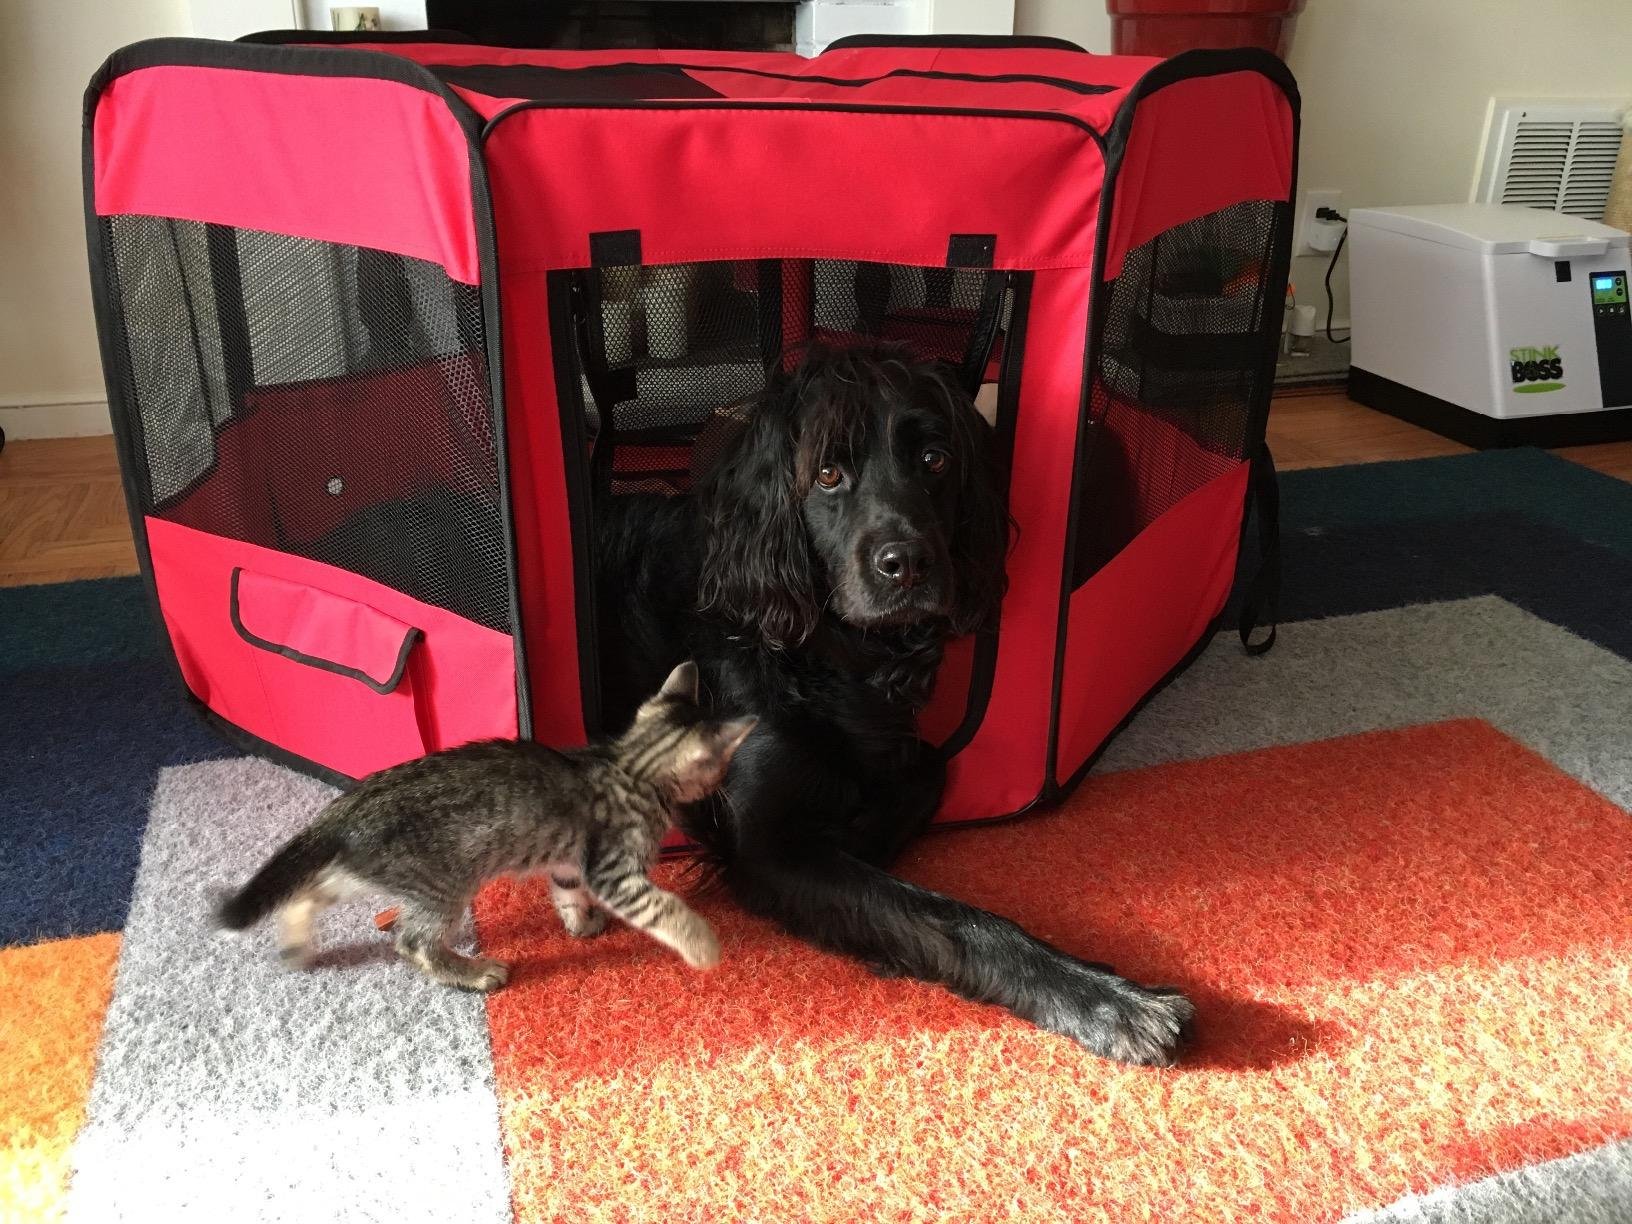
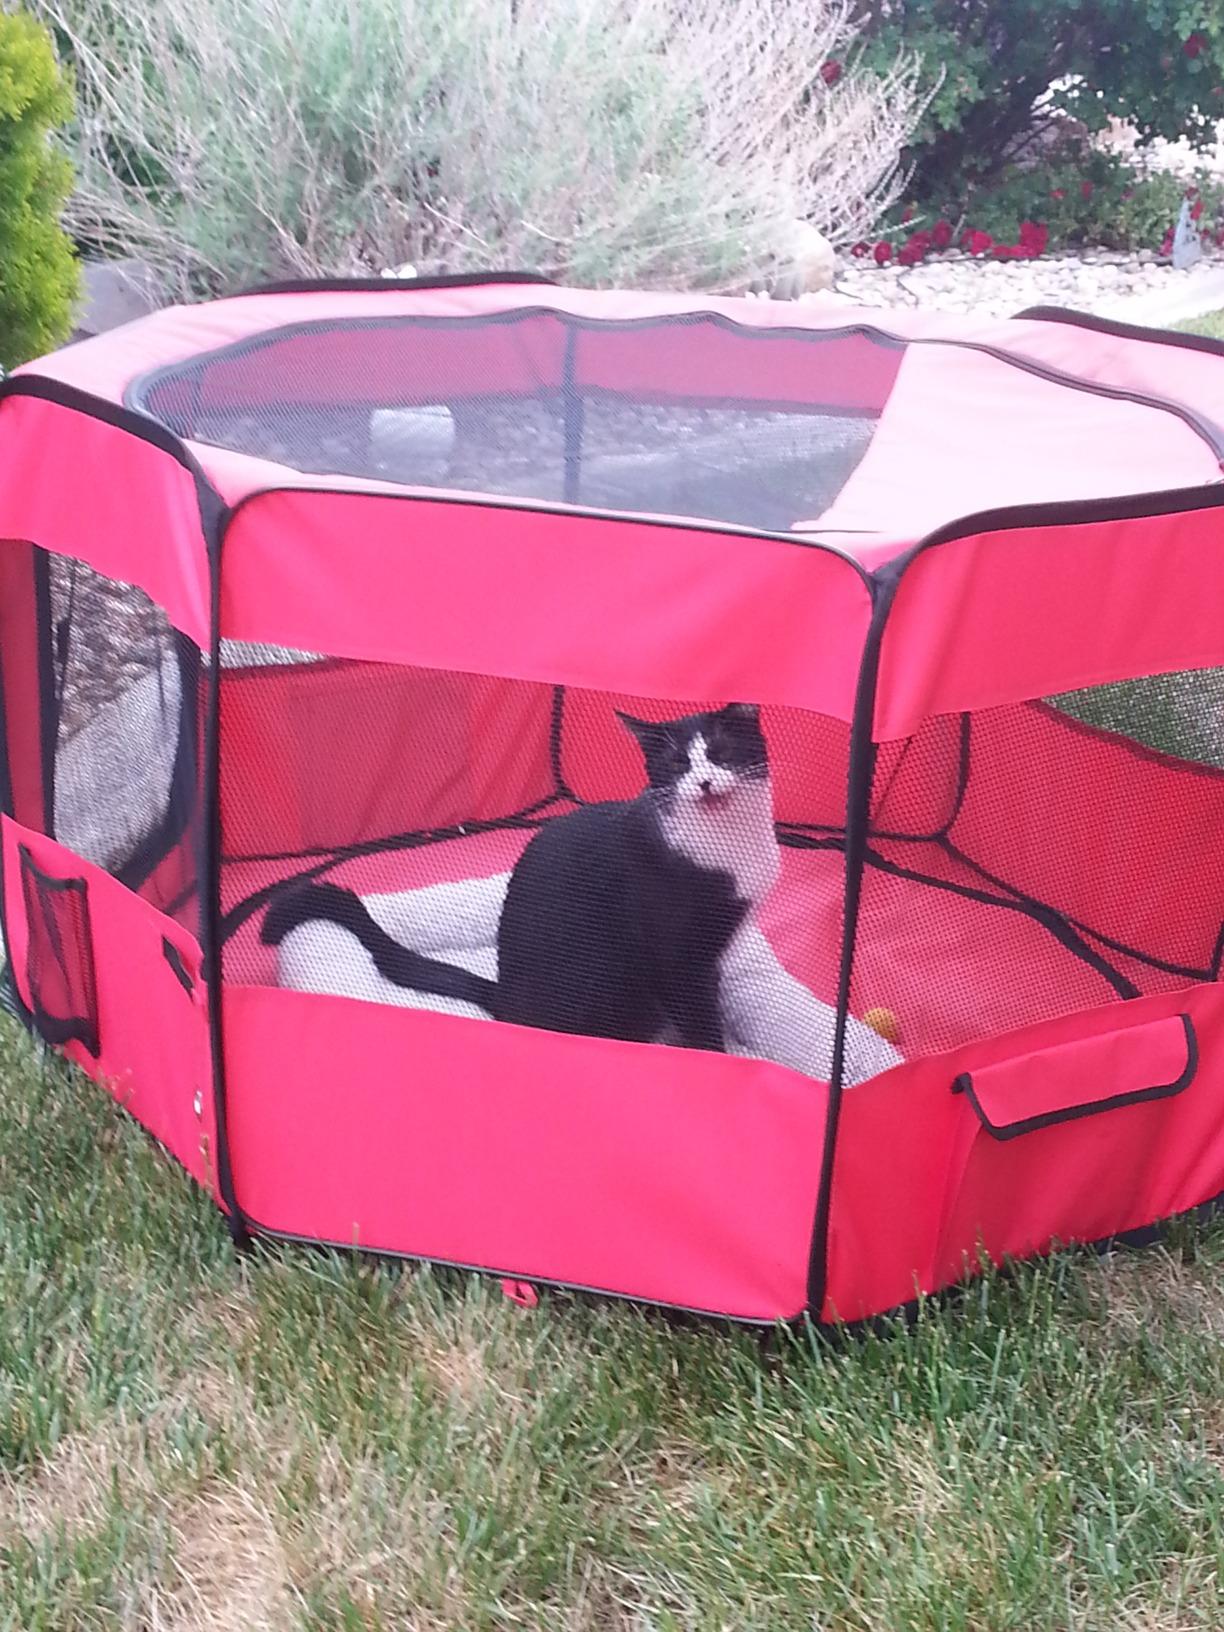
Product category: items_kennel
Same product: yes